İsmet İnönü

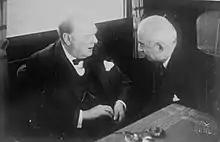
Winston Churchill and İsmet İnönü in conversation during a two-day secret conference in a train car at Adana, near the Turkish-Syrian border

British Prime Minister Winston Churchill traveled to Ankara in January 1943 for a conference with President İnönu to urge Turkey's entry into the war on the allied side. Churchill met secretly with İnönü inside a railroad car at the Yenice Station near Adana. By 4–6 December 1943, İnönü felt confident enough about the outcome of the war that he met openly with Franklin D. Roosevelt and Winston Churchill at the Second Cairo Conference. Until 1941, both Roosevelt and Churchill thought that Turkey's continued neutrality would serve the interests of the Allies by blocking the Axis from reaching the strategic oil reserves of the Middle East. But the early victories of the Axis up to the end of 1942 caused Roosevelt and Churchill to re-evaluate possible Turkish participation in the war on the side of the Allies. Turkey had maintained a decently-sized army and air force throughout the war, and Churchill wanted the Turks to open a new front in the Balkans. Roosevelt, on the other hand, still believed that a Turkish attack would be too risky and an eventual Turkish failure would have disastrous effects for the Allies.